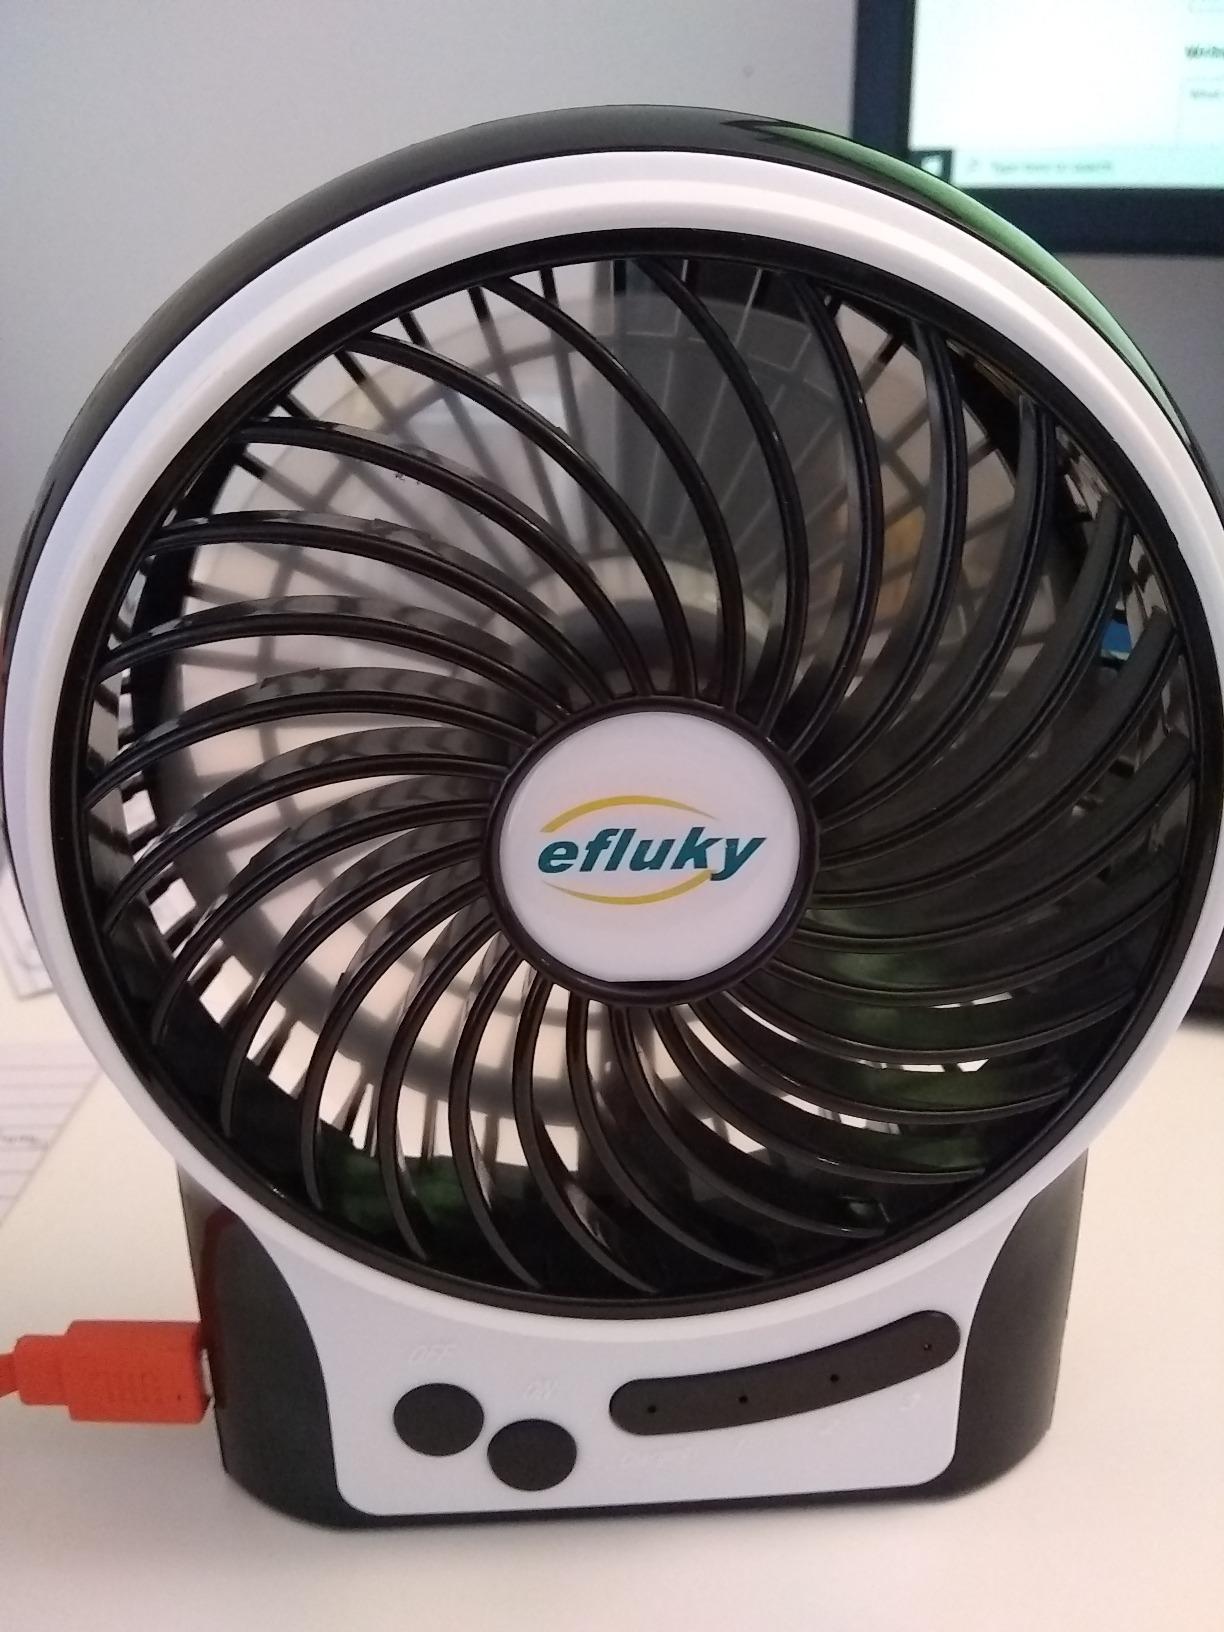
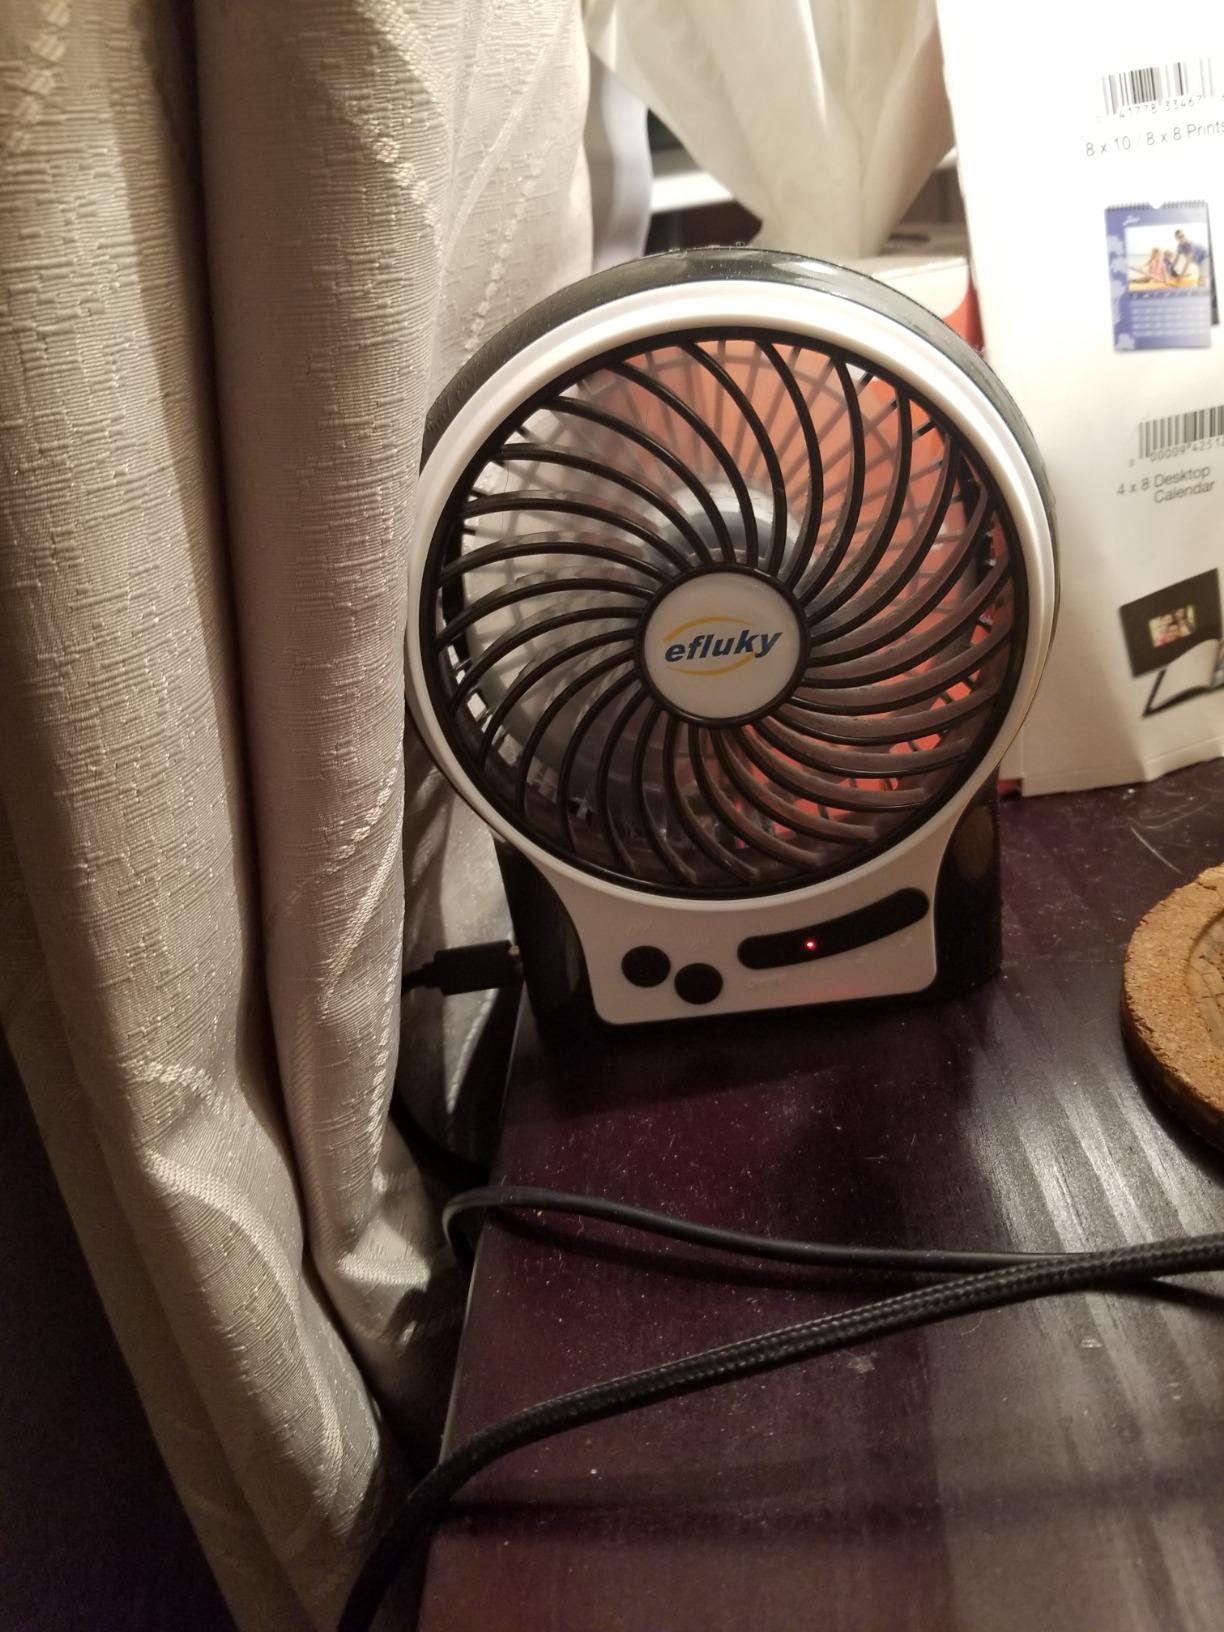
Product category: fan
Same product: yes